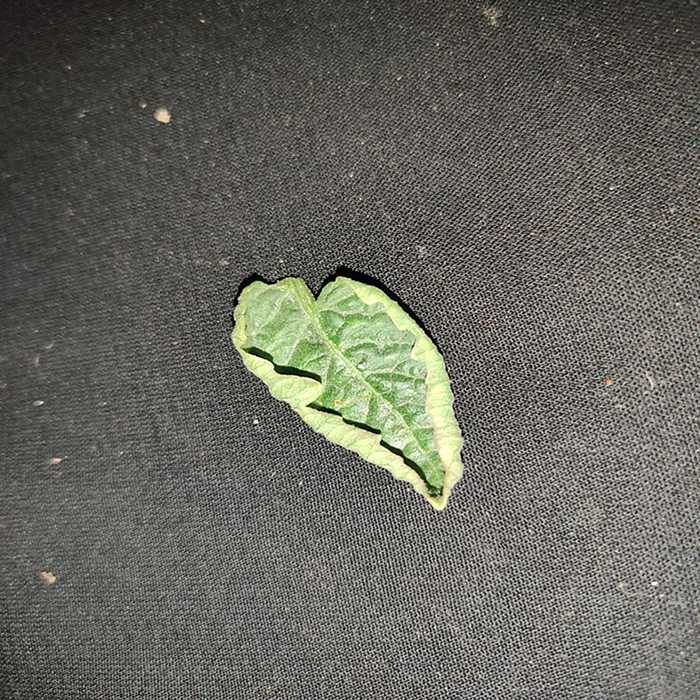
Plant: Tomato
Label: Tomato leaf curl virus